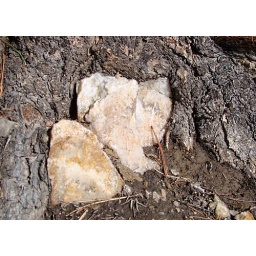
A pine tree growing around some quartz rocks.